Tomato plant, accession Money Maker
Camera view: tilt-top (135 deg); turntable rotation: 300 degrees
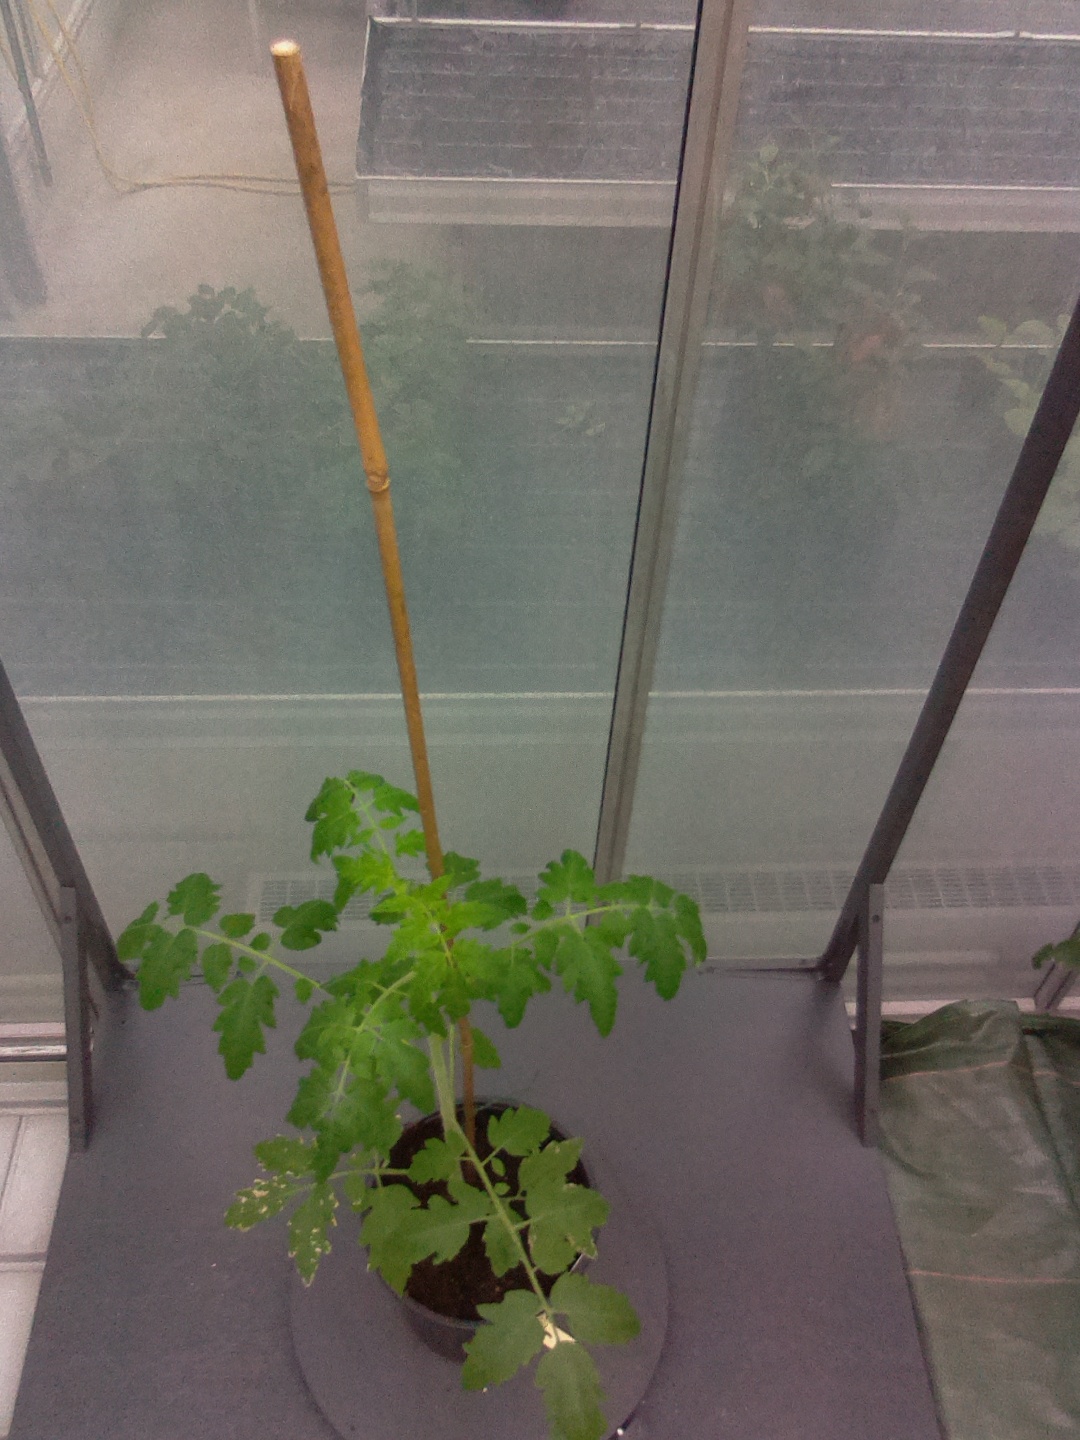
BBCH growth stage 14: 8 of true leaves visible